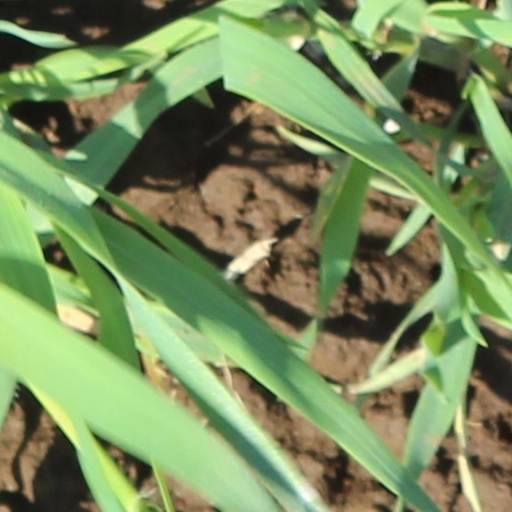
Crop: wheat